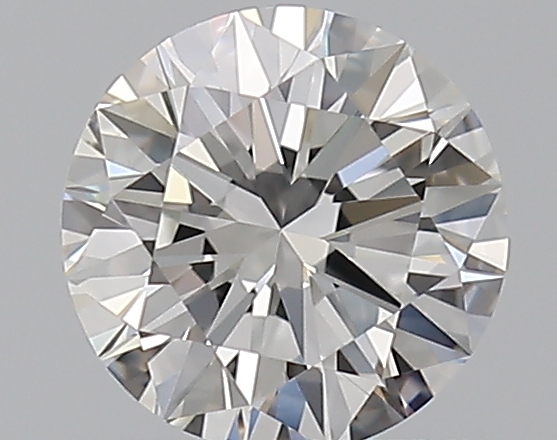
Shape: round
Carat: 0.65
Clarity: VS1
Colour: E
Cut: EX
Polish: EX
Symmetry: EX
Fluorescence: N
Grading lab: GIA
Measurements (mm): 5.56 x 5.6 x 3.39